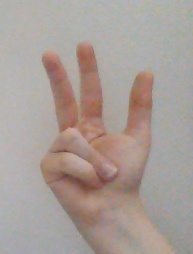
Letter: al